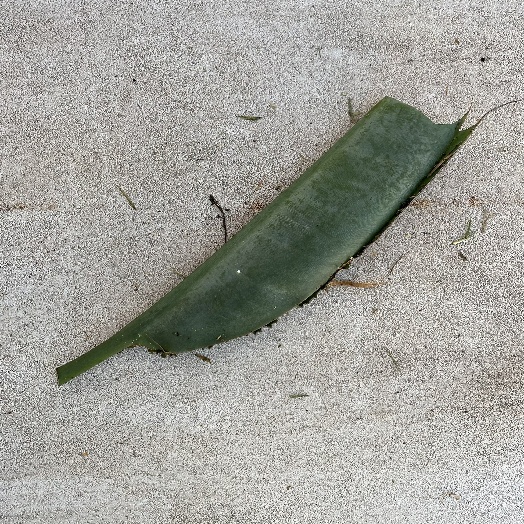
Label: Vegetation